Benjani Mwaruwari

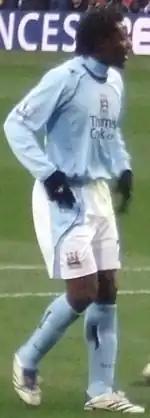
Benjani playing for Manchester City in 2008

Benjani (or Mpenjani) Mwaruwari (born 13 August 1978), often known mononymously as Benjani, is a Zimbabwean former professional footballer who played as a striker.